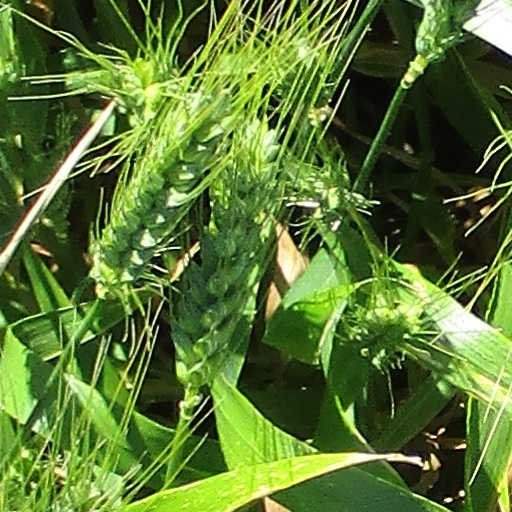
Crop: wheat